Diphosphomevalonate decarboxylase

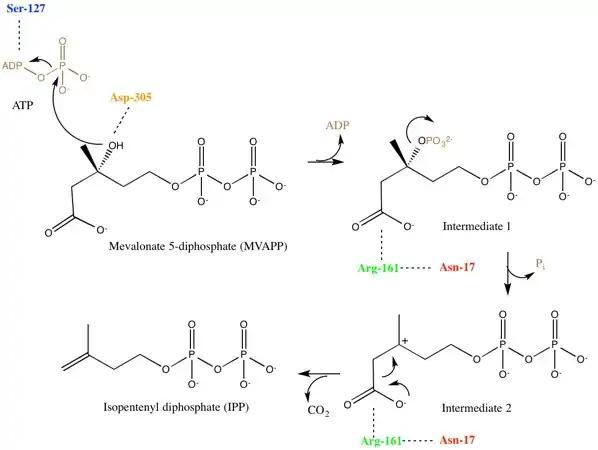
Proposed mechanism for human mevalonate diphosphate decarboxylase. Amino acid residues colored to correspond to crystal structure image of active site residues. ATP is brown to show phosphoryl transfer.

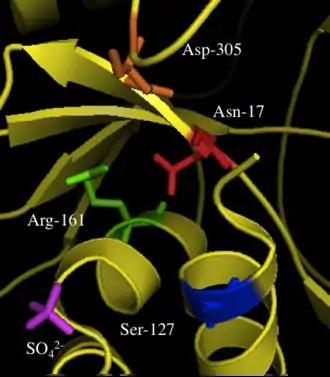
Crystal structure of the active cite of human mevalonate diphosphate decarboxylase, generated from 3D4J. Proposed important residues for mechanism and substrate binding are highlighted: Arg-161 (green), Ser-127 (blue), Asp-305 (orange), and Asn-17 (red). Sulfate ion aided in better understanding the substrate binding. Mevalonate diphosphate is proposed to be positioned so the terminal phosphate is near the sulfate ion in the crystal structure.

The exact enzyme apparatus of mevalonate diphosphate decarboxylase is not completely understood. Structures of both the yeast and human mevalonate diphosphate decarboxylase have been solved with X-ray crystallography, but scientists have experienced difficulties in obtaining structures of bound metabolites. Scientists have classified mevalonate diphosphate decarboxylase as an enzyme in the GHMP kinase family (galactokinase, homoserine kinase, mevalonate kinase, and phosphomevalonate kinase). Both mevalonate kinase and mevalonate diphosphate decarboxylase probably evolved from a common ancestor since they have a similar fold and catalyze phosphorylation of similar substrates. Due to these commonalities, both enzymes are often studied comparatively, and especially in reference to inhibitors.